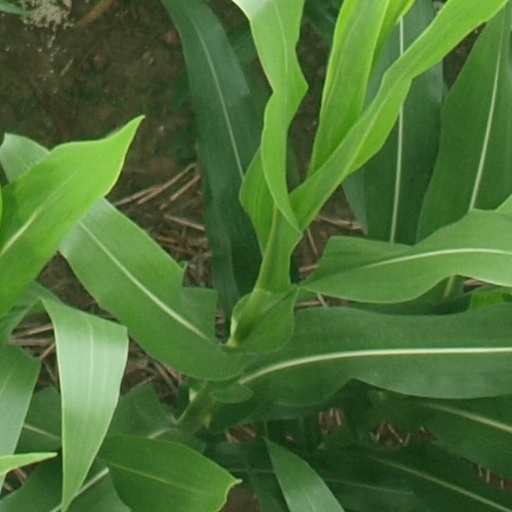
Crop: maize; corn